Francis Rule

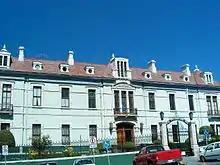
Casa Rule

Rule used the ground floor of the Casa Rule for the offices of his mining businesses. There were windows on the Calle Morelos through which miners were given their pay. He lived on the second floor with his first wife, Mary Hoskin, and their eight children, Lucretia Ann, William Mayne, Frances Mary, John Charles, Frances Henry, Julia Alice, Lillian Bessie and Richard. The third floor held the servants' quarters. The roof was originally covered with imported slate. The mansion was decorated in the finest European style, with fine wood and velvet furniture, lamps, mirrors, curtains, gold objects, ivory, porcelain and fireplaces with inlaid Carrara marble. Above the fireplace were the flags of Mexico and Britain, showing his love for both countries. A large dining room could hold 40 people.